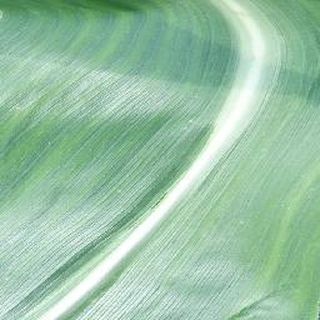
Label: healthy_corn